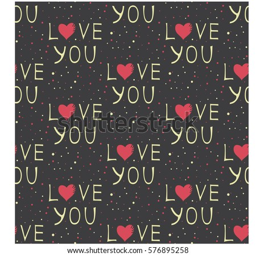
seamless pattern with textlove you on the black background for your design .